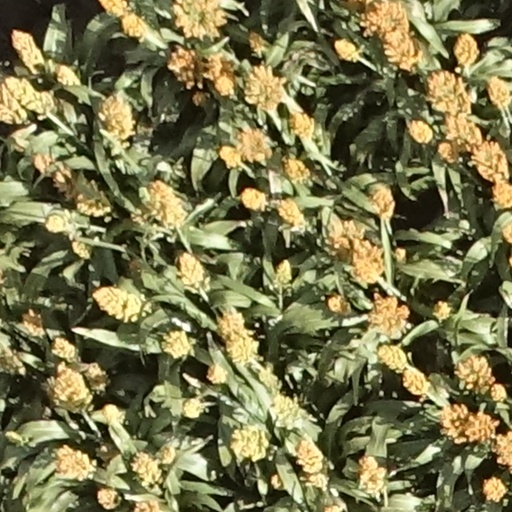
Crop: sorghum